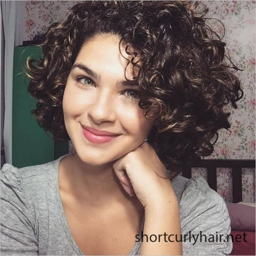
short hairstyles for thick curly hair - thick hair is quite attractive .